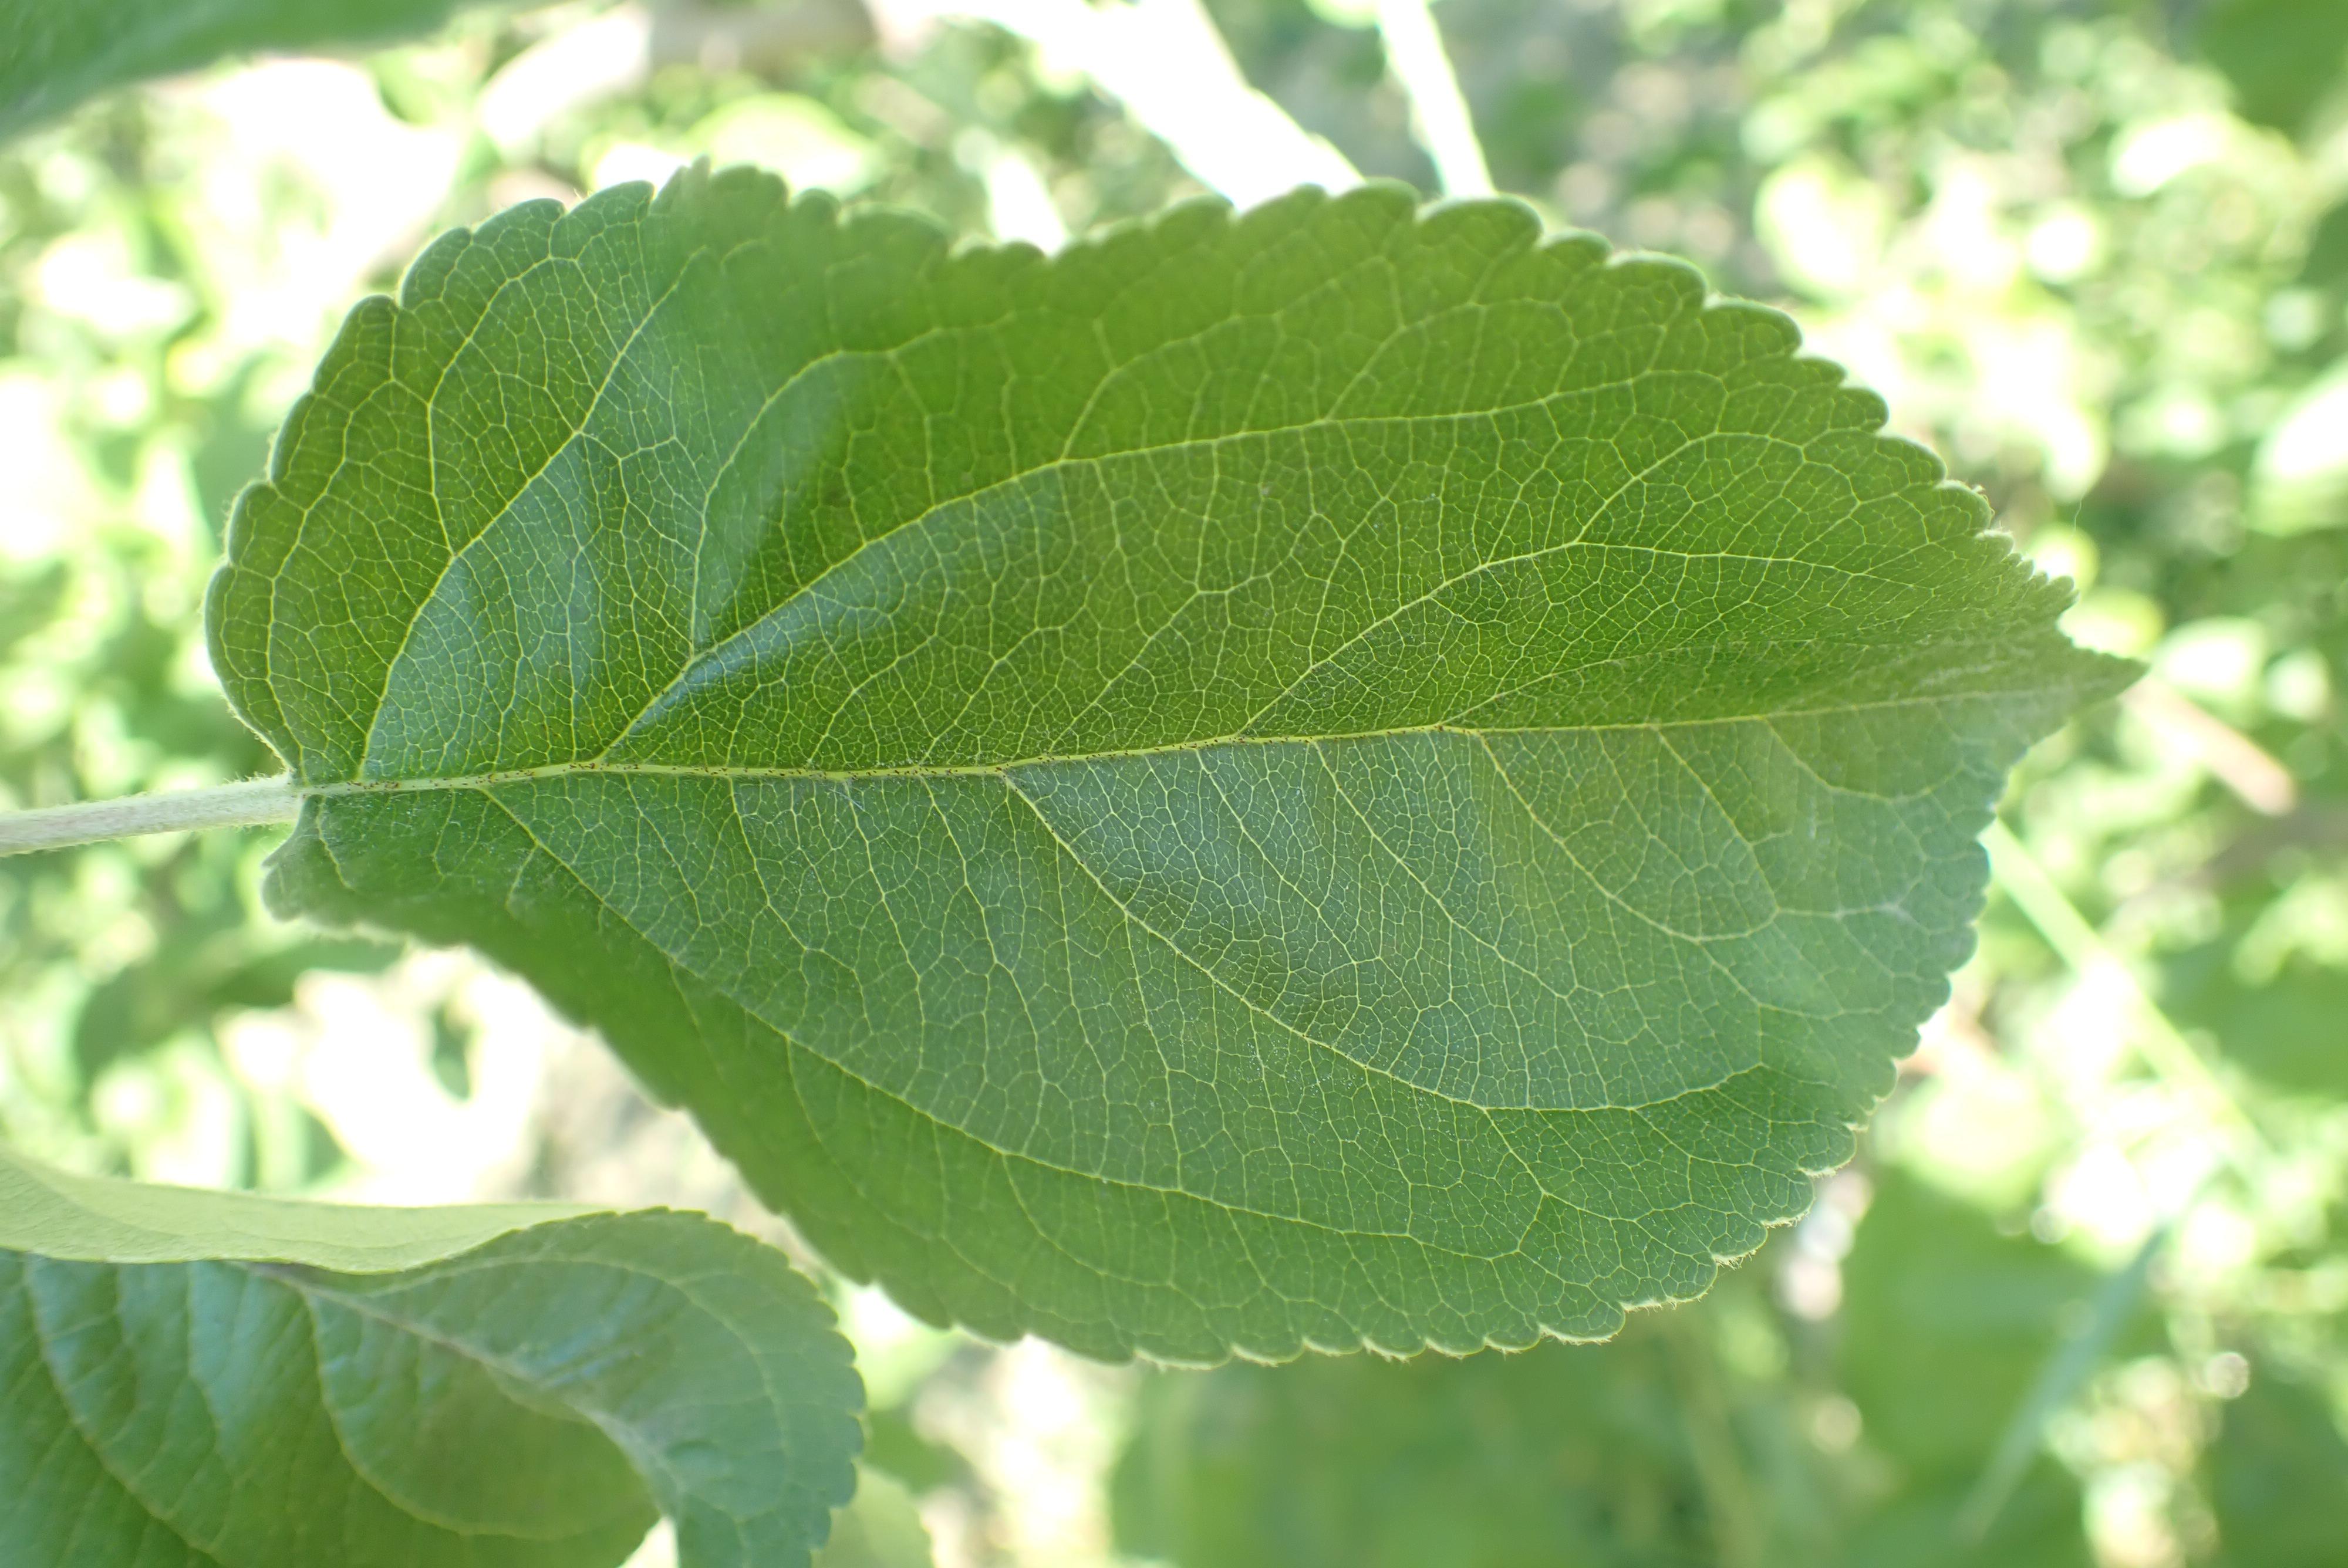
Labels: healthy